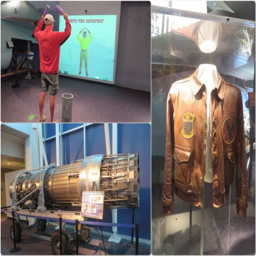
having some fun -- ~ person learning to guide planes for landing on a carrier ~ the engine ~ leather jacket , a little bit of fashion , too .